Kochsvej

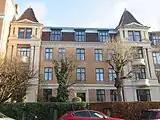
No. 13

The Historicist apartment building at No. 21-33 is from 1897 to 1901 and was designed by Johannes Zehngraff. The Historicist apartment buildings at No. 7-11 and No. 13 are from 1898 and were both designed by Julius Bagger. The Historicist apartment building at No. 15 is from 1897.